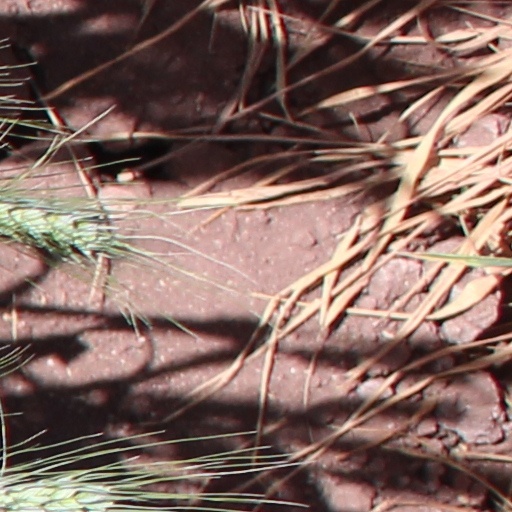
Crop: wheat